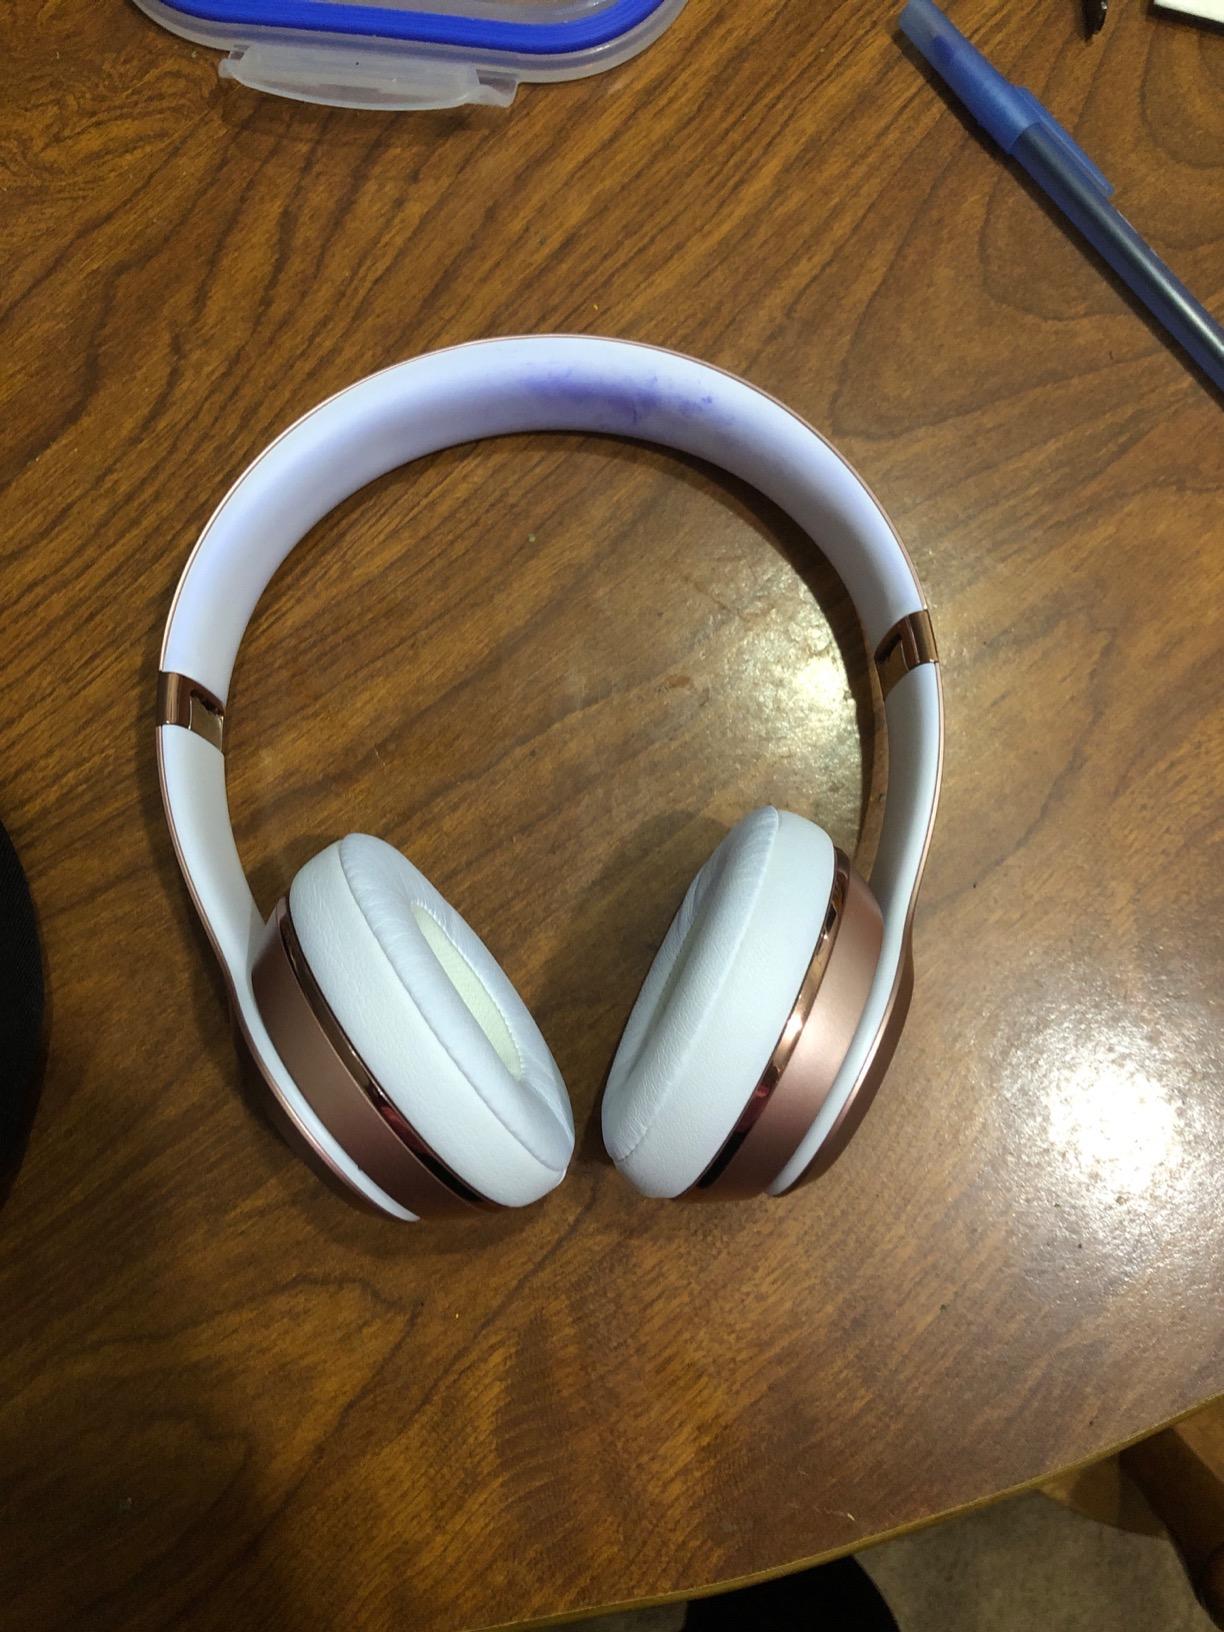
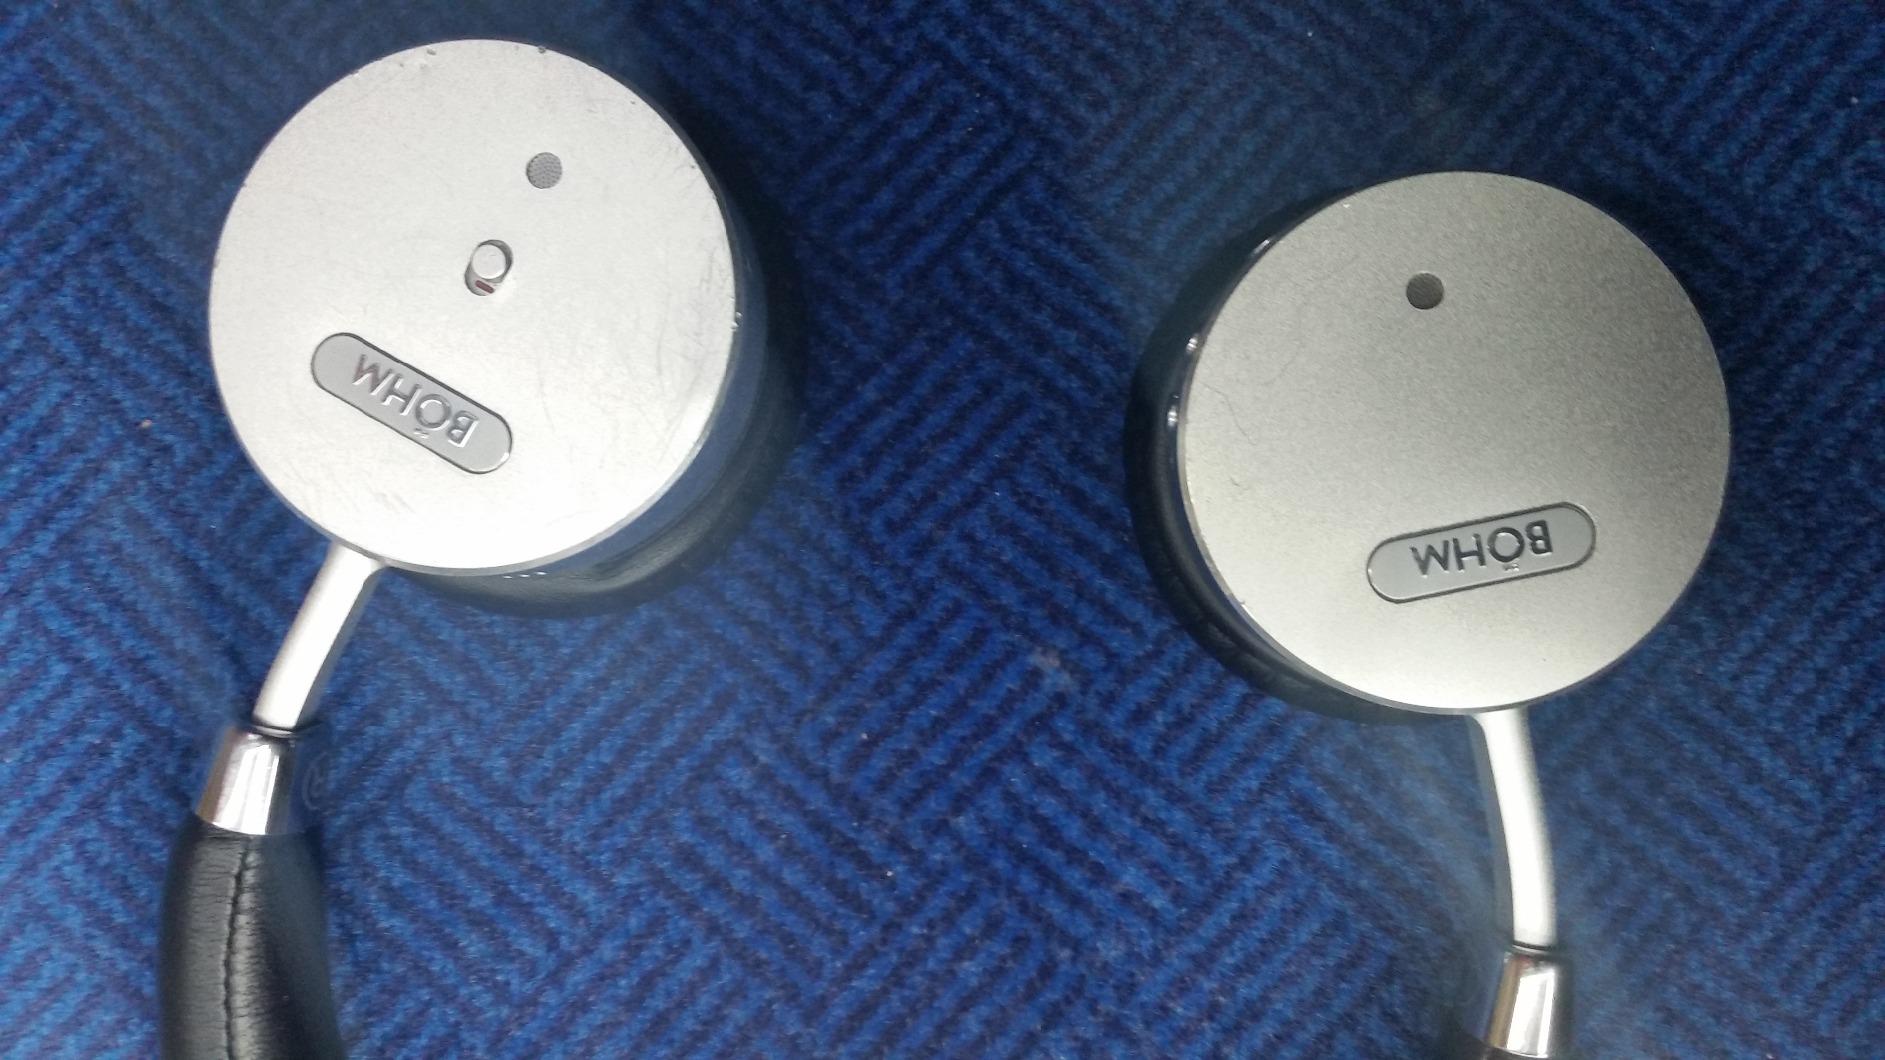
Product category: headphones
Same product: no